Bernheim House

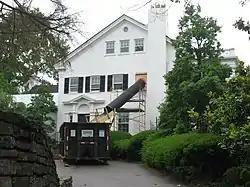
Front of the house

The Bernheim House is a historic residence in eastern Cincinnati, Ohio, United States. Built in 1912, the house is one of the city's best examples of Colonial Revival architecture. Among its prominent architectural elements are its employment of the Palladian arch, a two-story entrance portico, multiple pilasters, and a cornice with dentilling. Its location atop a hill and on a large, otherwise-undeveloped lot make it a prominent component of the vicinity. The oldest house in the neighborhood, it is built of brick and stucco with wooden elements.